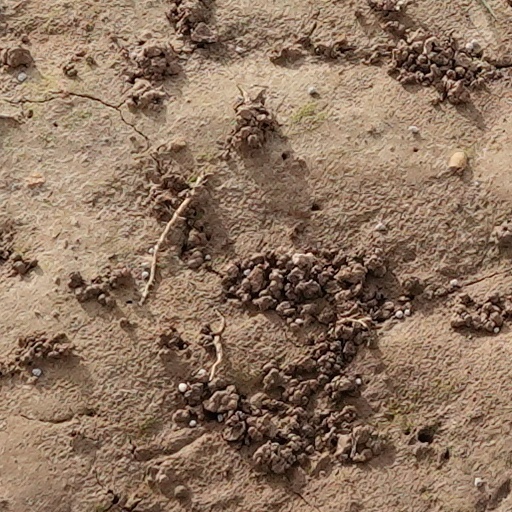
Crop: wheat